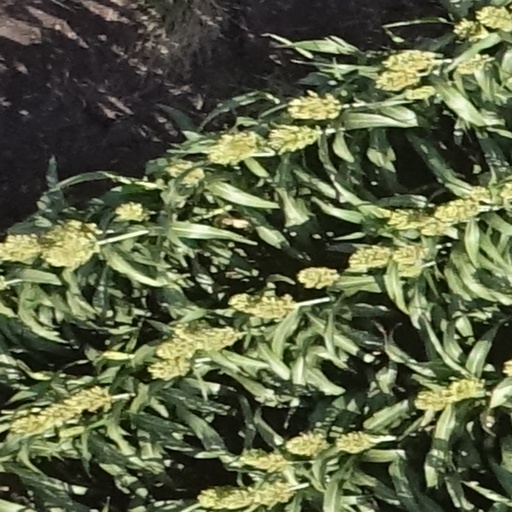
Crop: sorghum